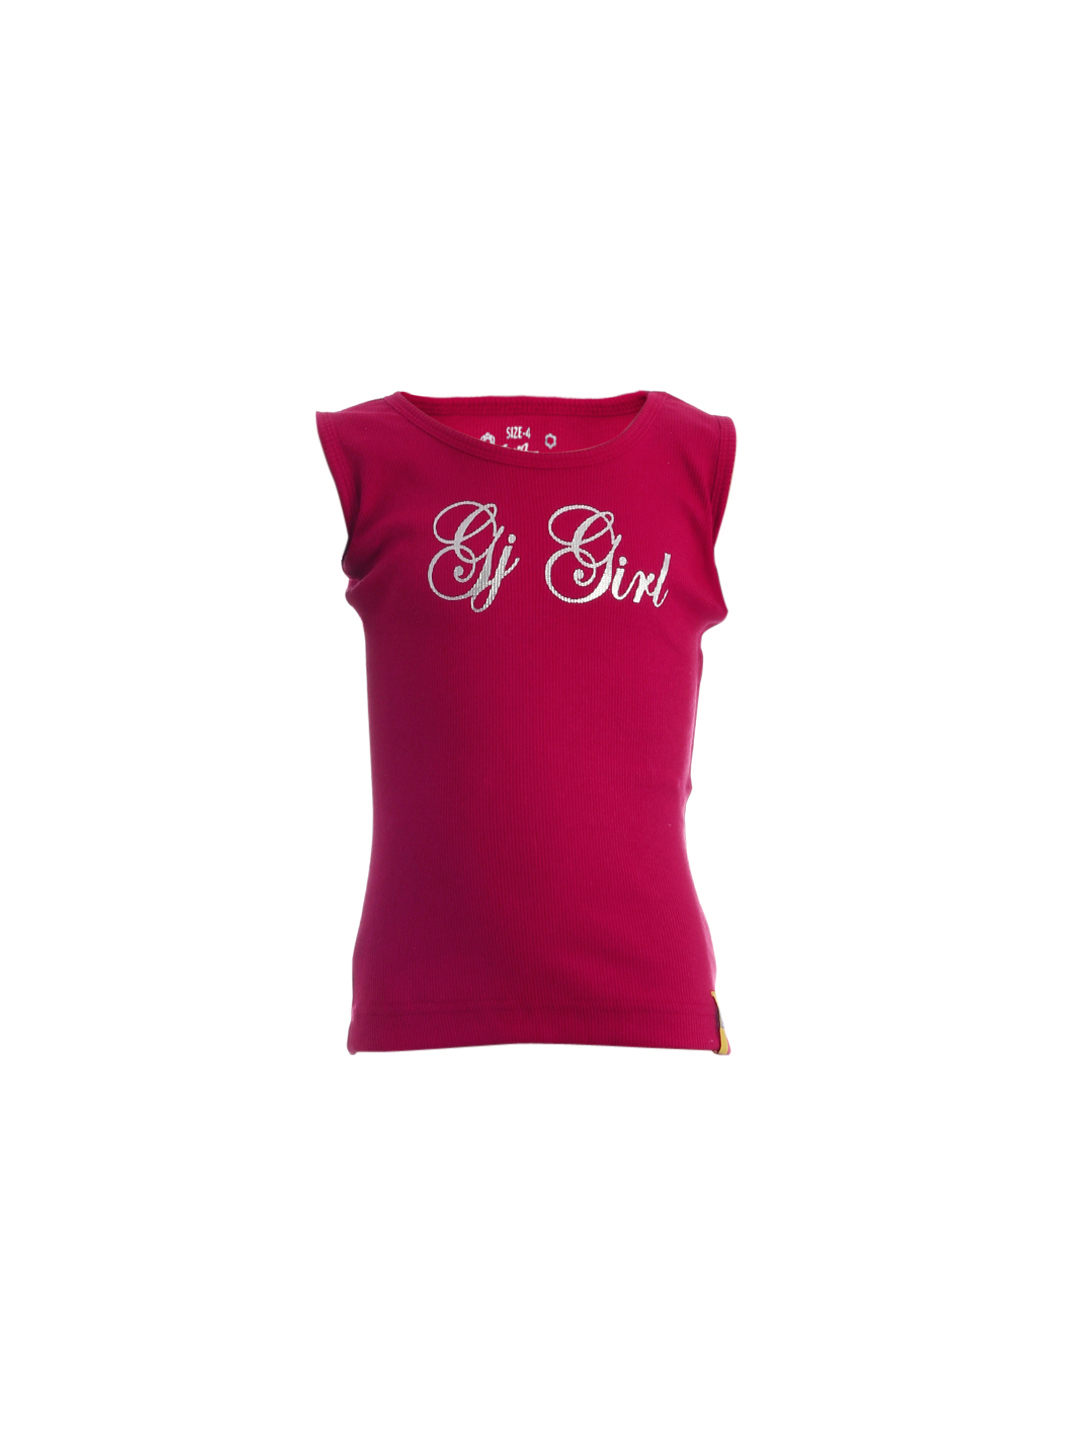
Gini and Jony Girls Purple Top
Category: Apparel / Topwear / Tops
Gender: Girls
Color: Magenta
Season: Summer 2012
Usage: Casual